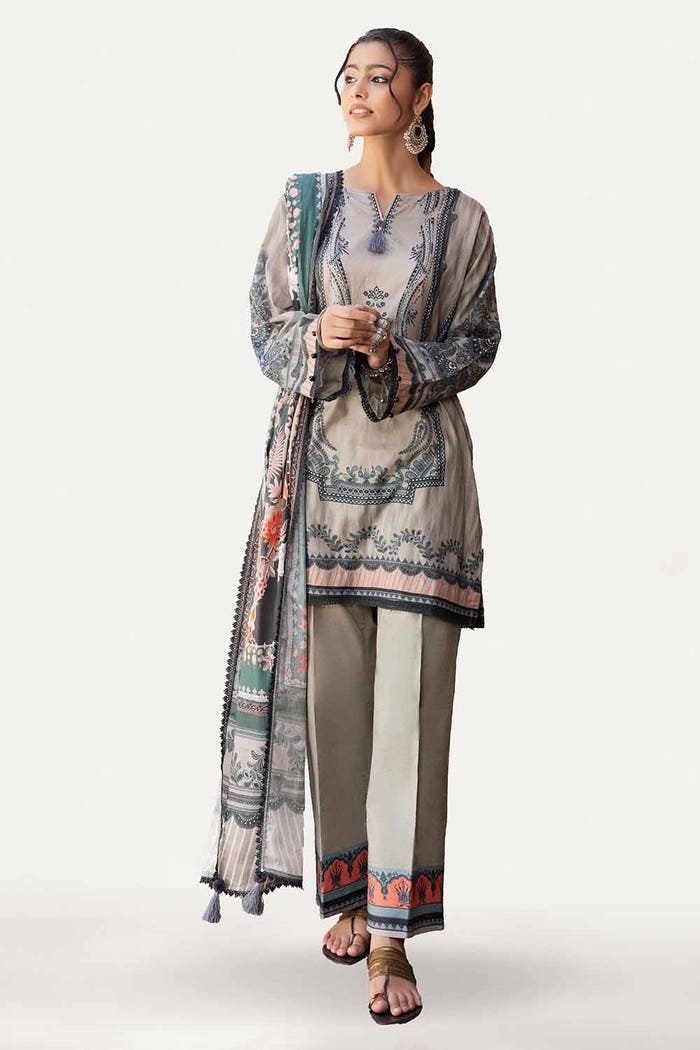
grey multi embroidered salwar suit